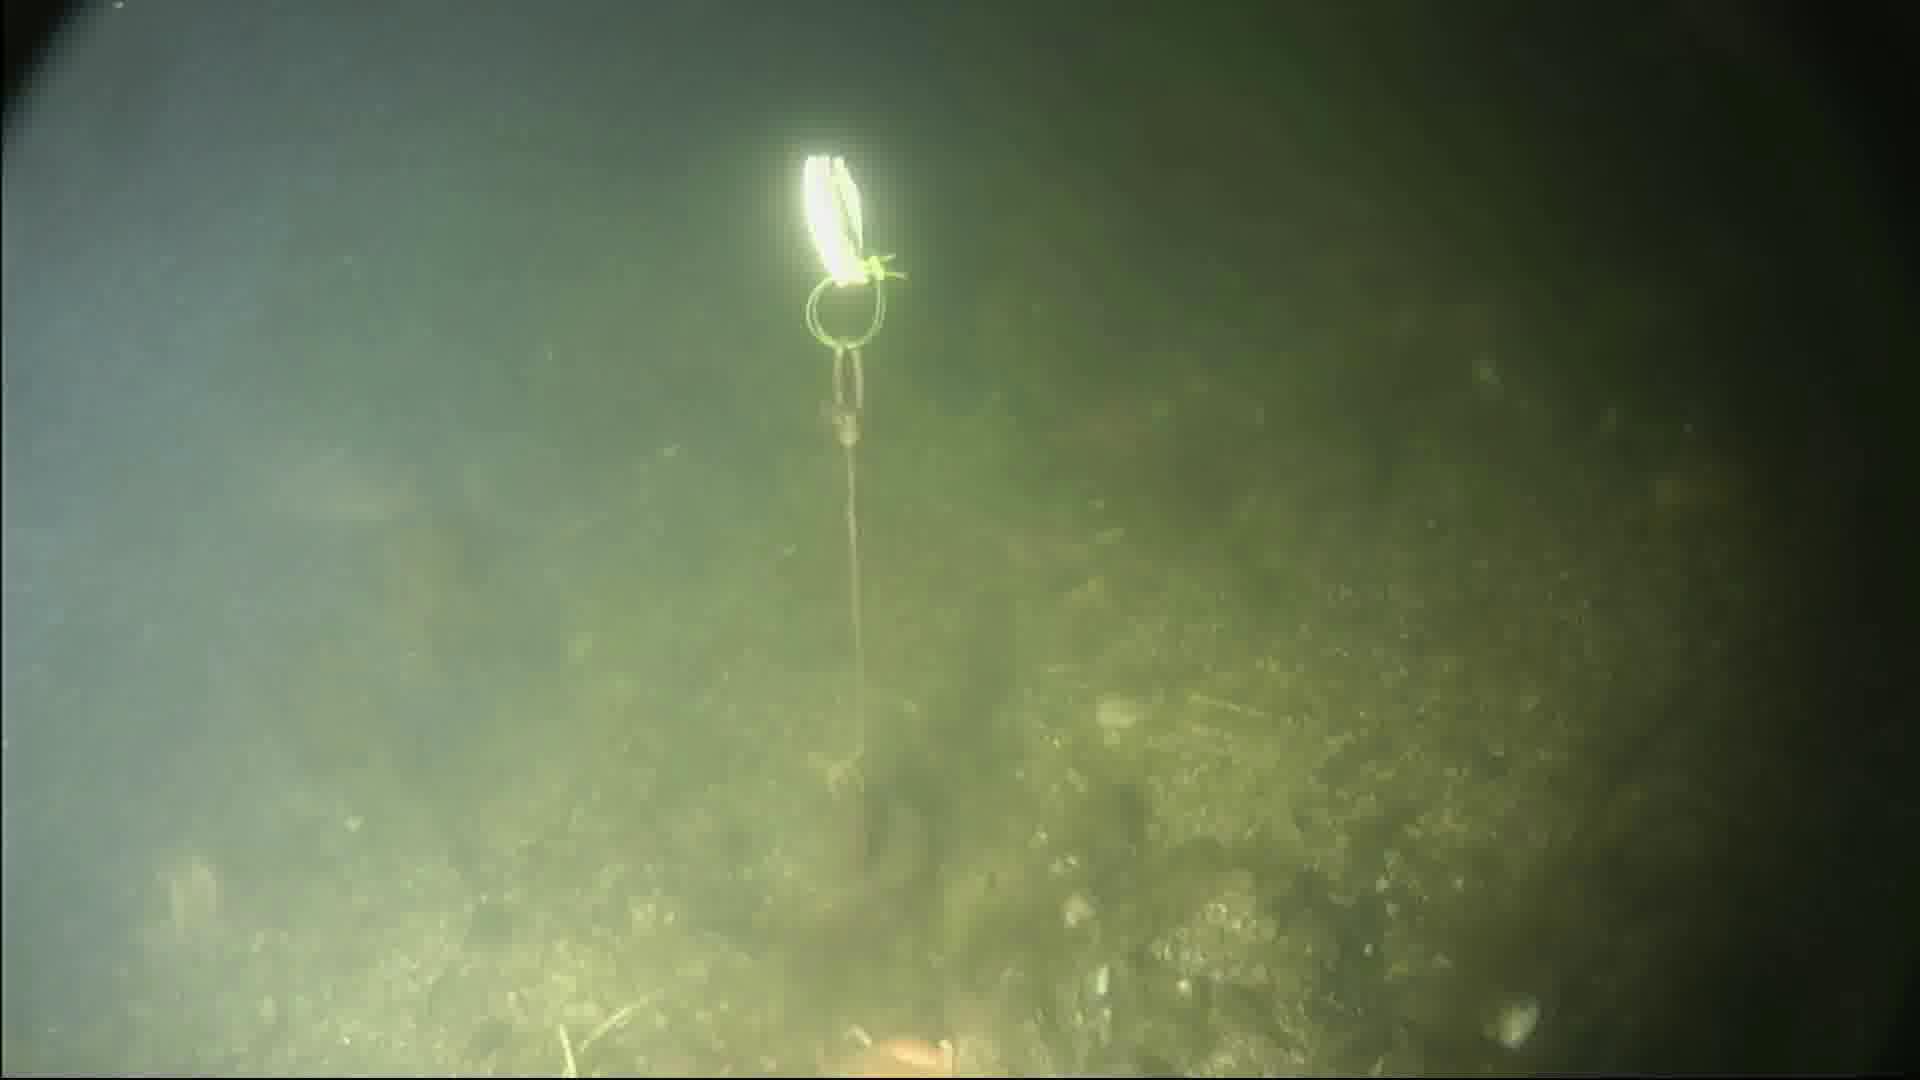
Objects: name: starfish